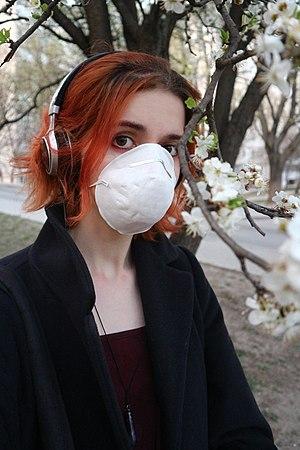
Le port du masque pendant la pandémie de Covid-19 a reçu diverses recommandations de différents organismes de santé publique et de gouvernements. Le sujet a fait l'objet d'un débat, les agences de santé publique et les gouvernements étant en désaccord sur le protocole du port de masque. Des débats sont apparus sur la question de savoir si les masques doivent être portés même en cas de distanciation physique à 2 mètres, s'il doit être porté pendant un exercice, porté à la maison pour réduire la charge virale, et s'il existe des facteurs atténuants.